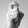
ASL letter: X